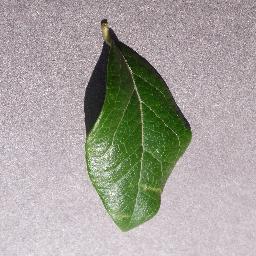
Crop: blueberry
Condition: healthy